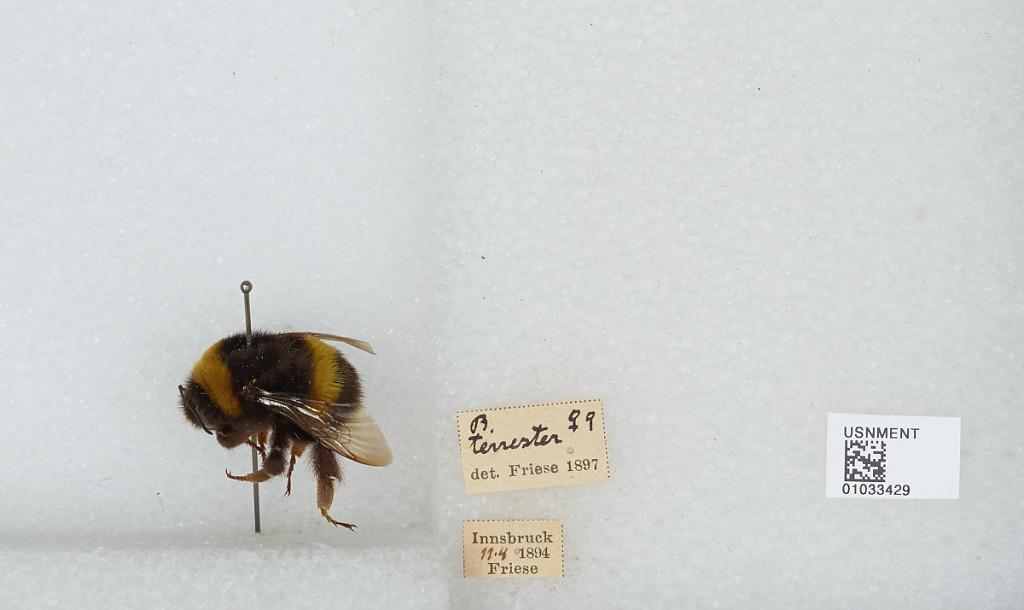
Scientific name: Bombus (Bombus) terrestris (Linnaeus)
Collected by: Friese
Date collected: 1894-8-11
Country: Austria
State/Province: Tyrol
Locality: Innsbruck
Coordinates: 47.27, 11.38
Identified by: Friese